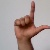
The image shows a hand gesture representing the letter 'L' in Indian Sign Language.